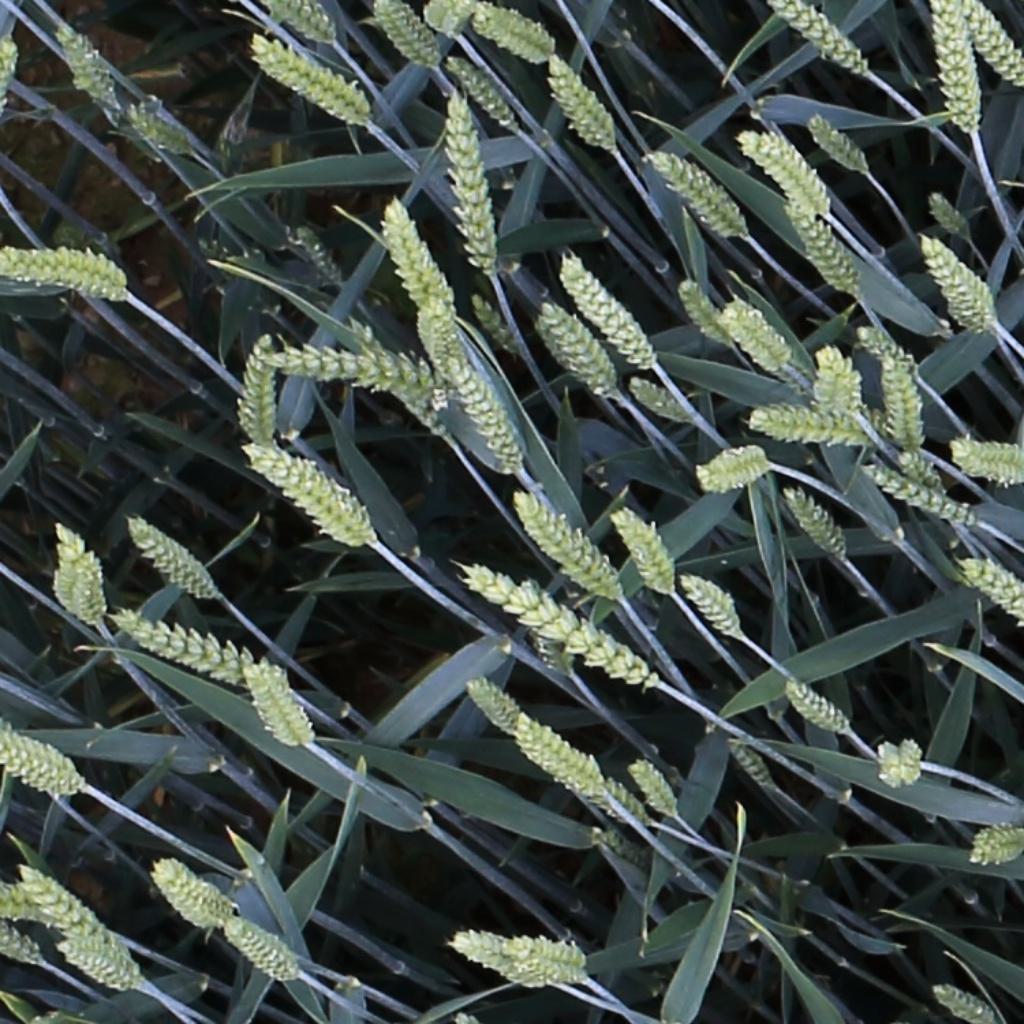
Country: Switzerland
Location: Usask
Wheat development stage: Filling